Shakespeare authorship question

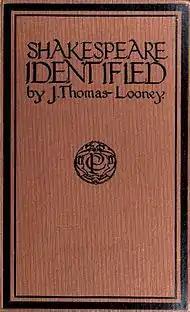
J. Thomas Looney's "Shakespeare Identified" (1920) made Edward de Vere, 17th Earl of Oxford, the top authorship claimant.

Perhaps because of Francis Bacon's legal background, both mock and real jury trials figured in attempts to prove claims for Bacon, and later for Oxford. The first mock trial was conducted over 15 months in 1892–93, and the results of the debate were published in the Boston monthly "The Arena". Ignatius Donnelly was one of the plaintiffs, while F. J. Furnivall formed part of the defence. The 25-member jury, which included Henry George, Edmund Gosse, and Henry Irving, came down heavily in favour of William Shakespeare. In 1916, Judge Richard Tuthill presided over a real trial in Chicago. A film producer brought an action against a Baconian advocate, George Fabyan. He argued that Fabyan's advocacy of Bacon threatened the profits expected from a forthcoming film about Shakespeare. The judge determined that ciphers identified by Fabyan's analysts proved that Francis Bacon was the author of the Shakespeare canon, awarding Fabyan $5,000 in damages. In the ensuing uproar, Tuthill rescinded his decision, and another judge, Frederick A. Smith, dismissed the case.